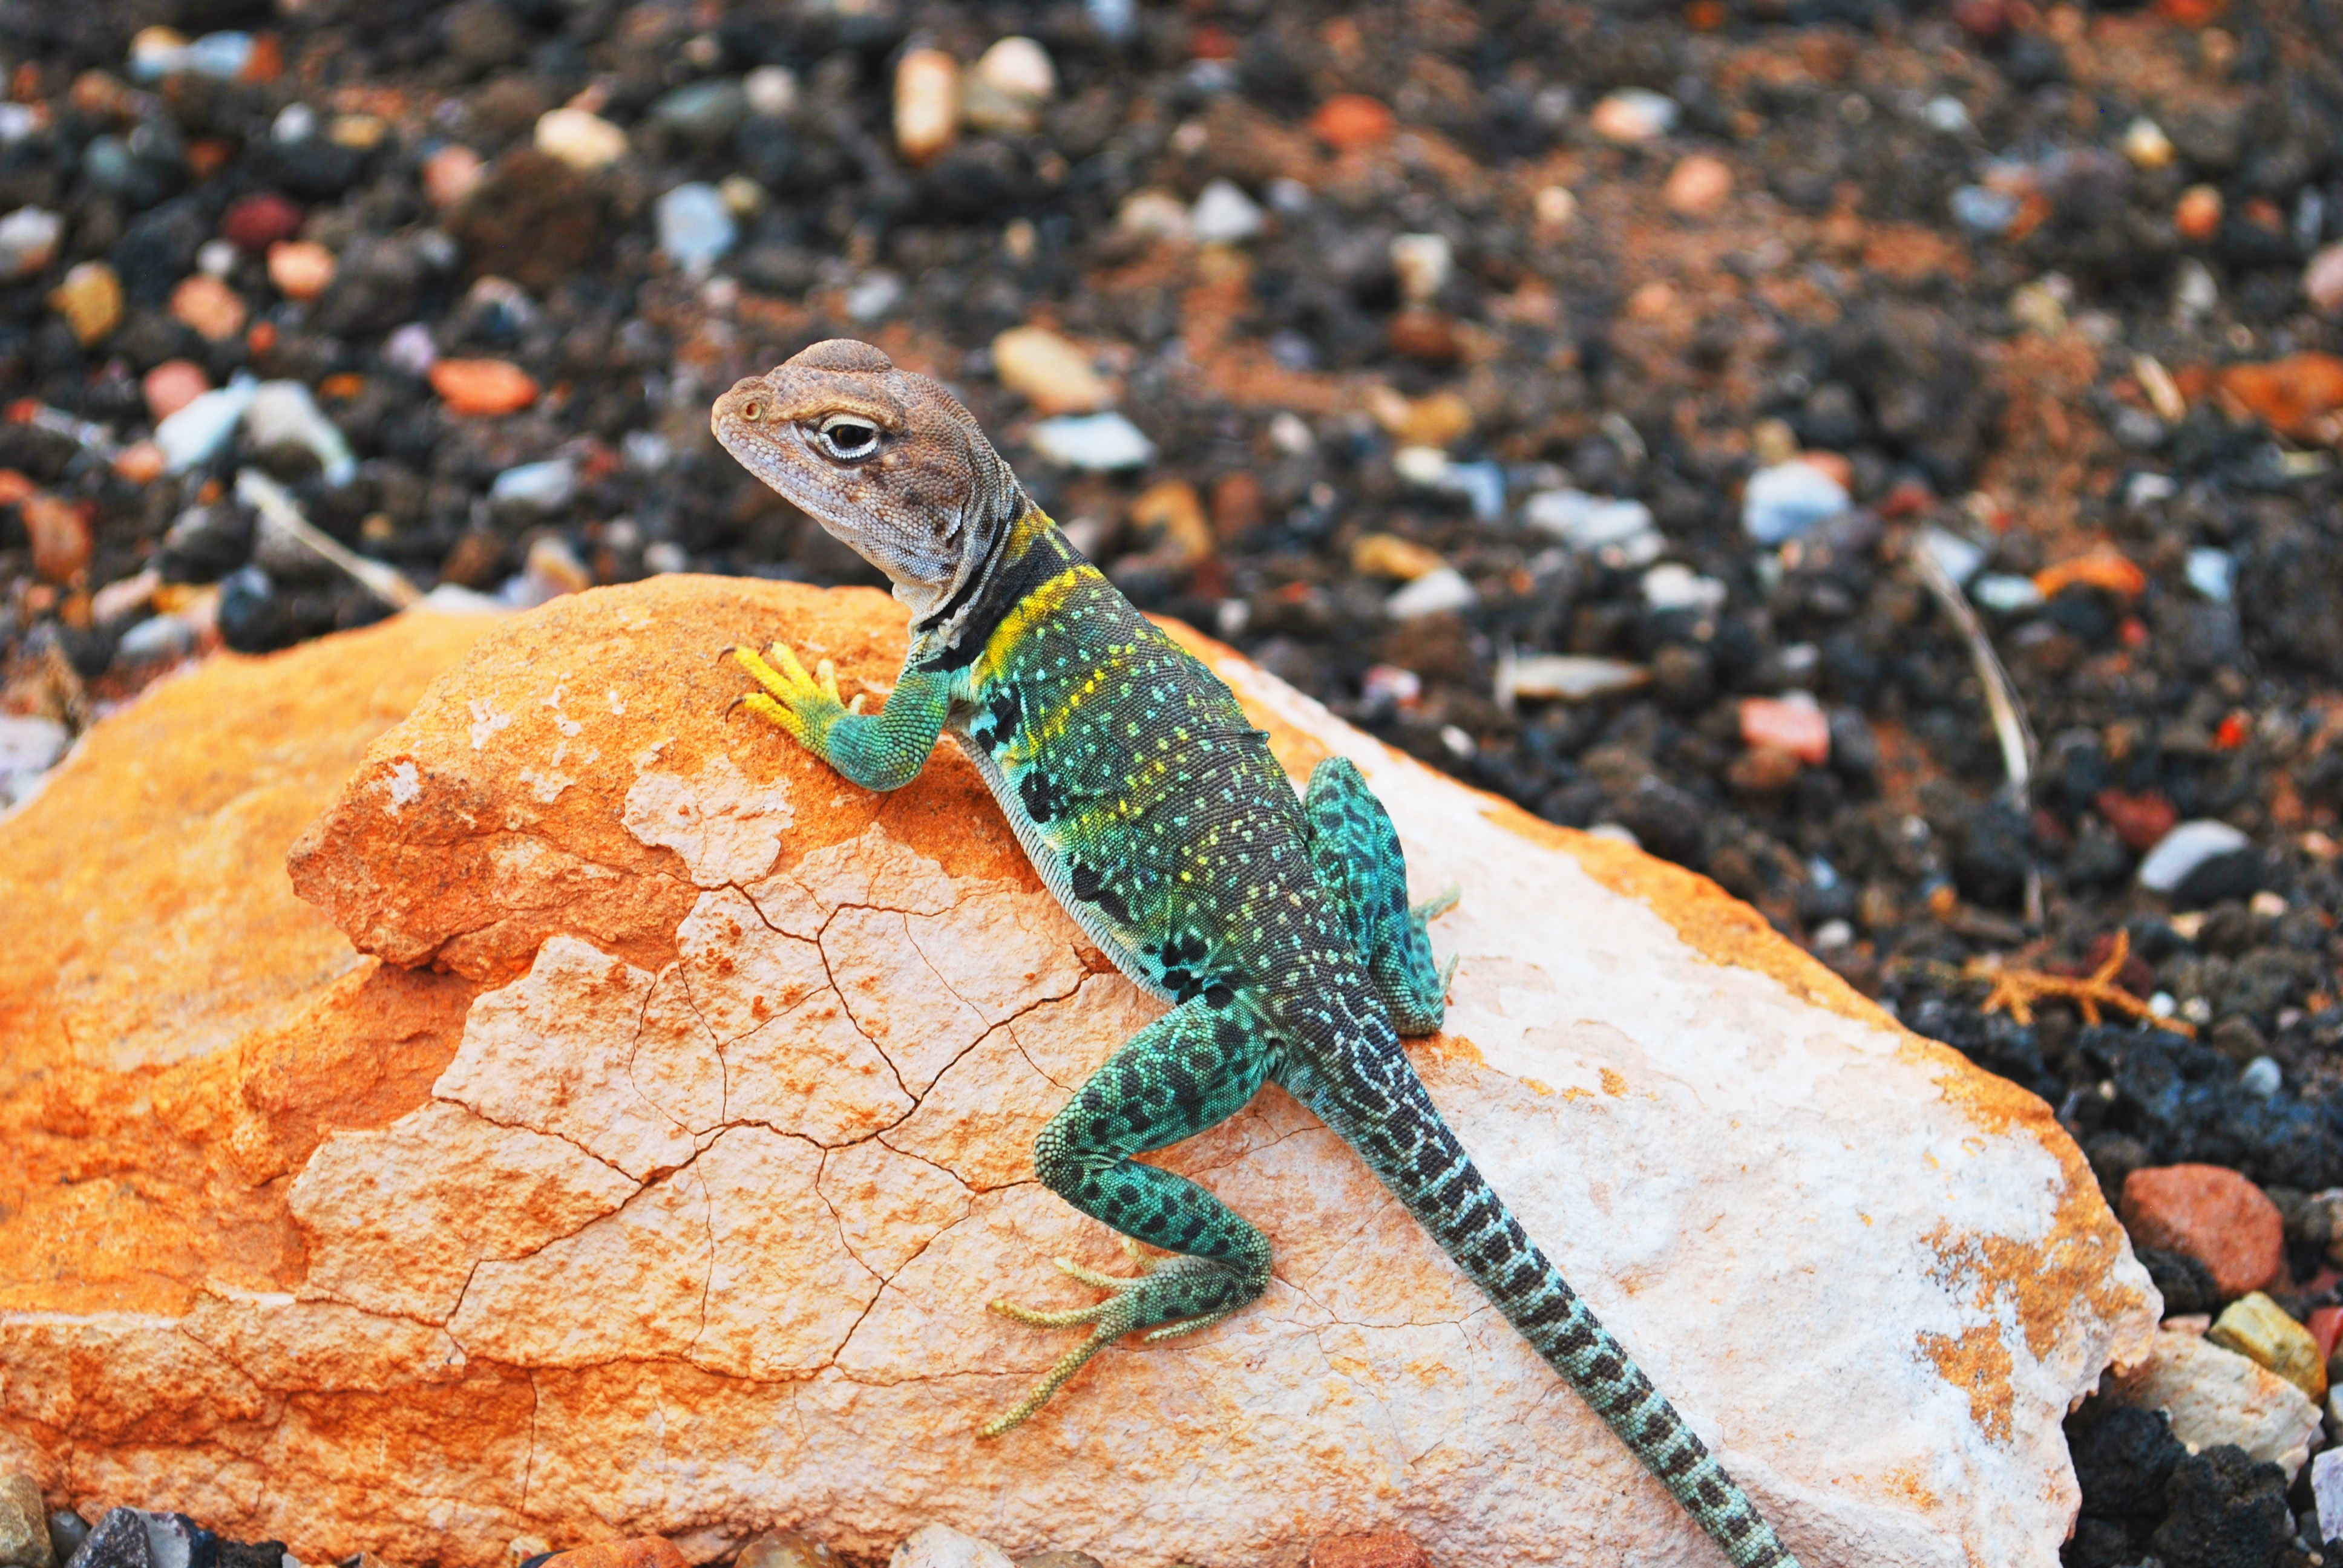
rock, stone, wildlife, reptile, fauna, lizard, gecko, vertebrate, lacerta, agamidae, agama, scaled reptile, lacertidae